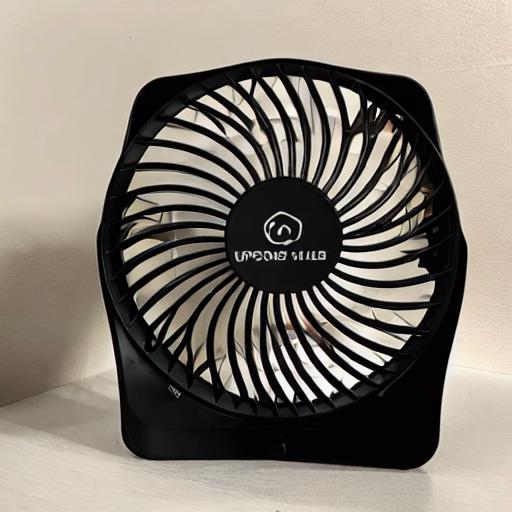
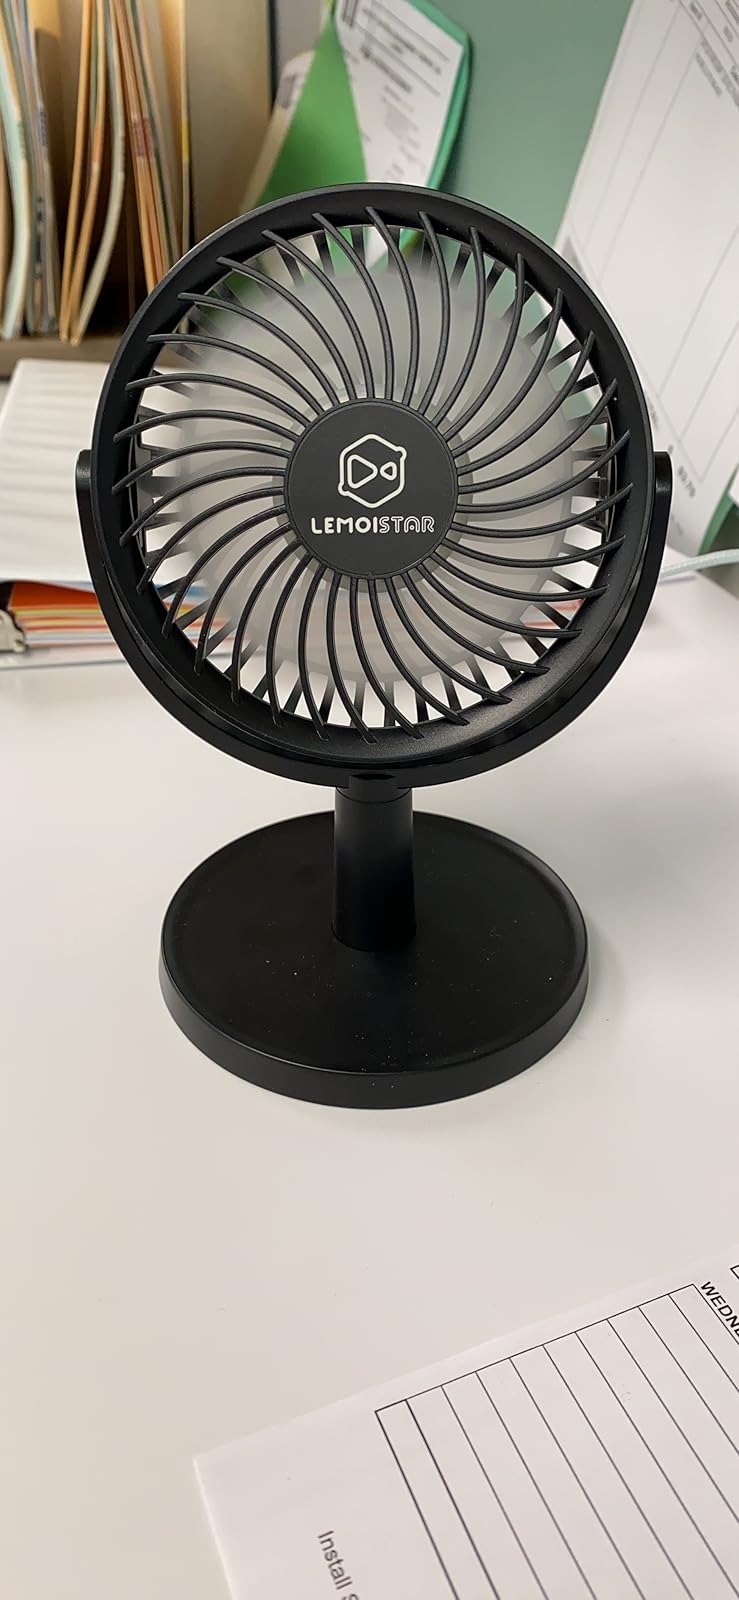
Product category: fan
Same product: no